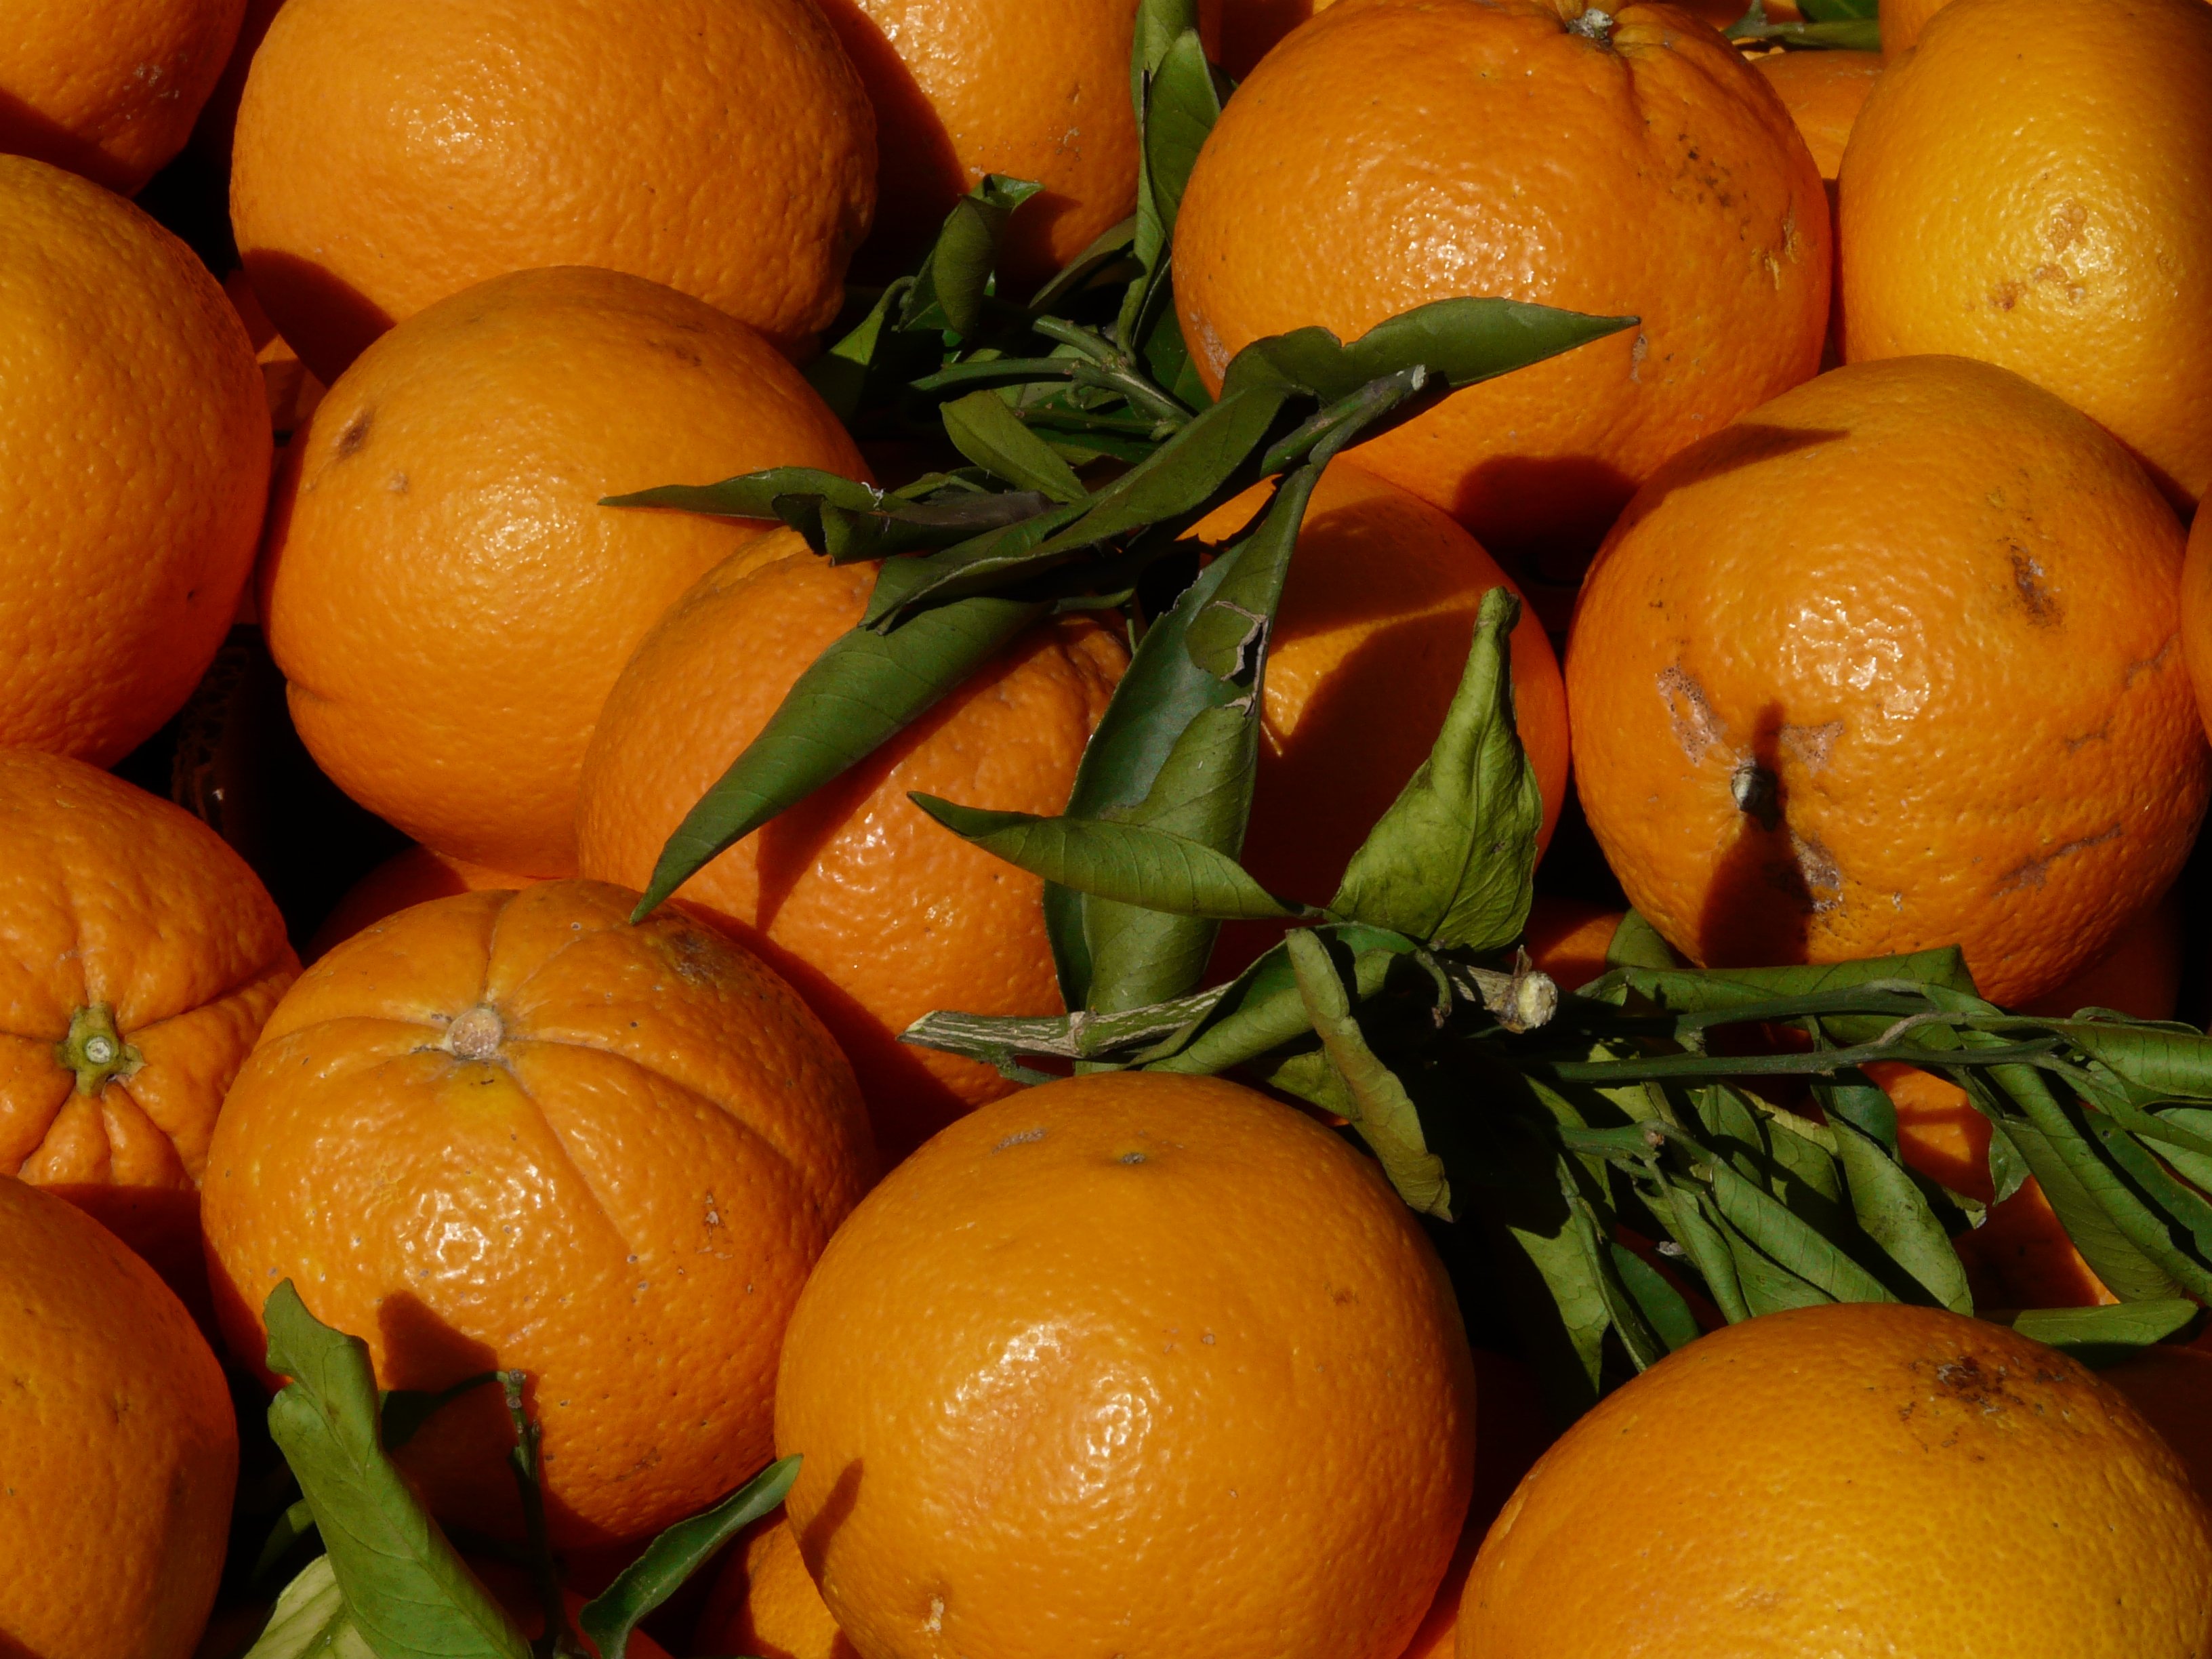
plant, fruit, sweet, ripe, orange, food, produce, tropical, macro, close, tasty, fruits, tangerine, calabaza, clementine, vegetarian food, vitamins, oranges, citrus, citrus fruits, flowering plant, bitter orange, mandarin orange, winter squash, land plant, meyer lemon, tangelo, valencia orange